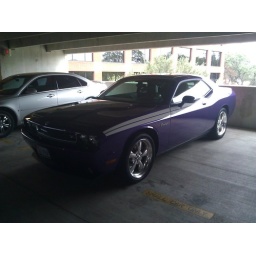
Someone in my office building got a pimping new Charger with a nice purple paint job